Crista

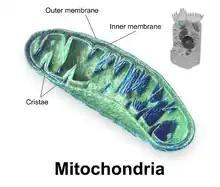
A mitochondrion, with labeled cristae.

NADH is oxidized into NAD, H ions, and electrons by an enzyme. FADH is also oxidized into H ions, electrons, and FAD. As those electrons travel farther through the electron transport chain in the inner membrane, energy is gradually released and used to pump the hydrogen ions from the splitting of NADH and FADH into the space between the inner membrane and the outer membrane (called the intermembrane space), creating an electrochemical gradient.